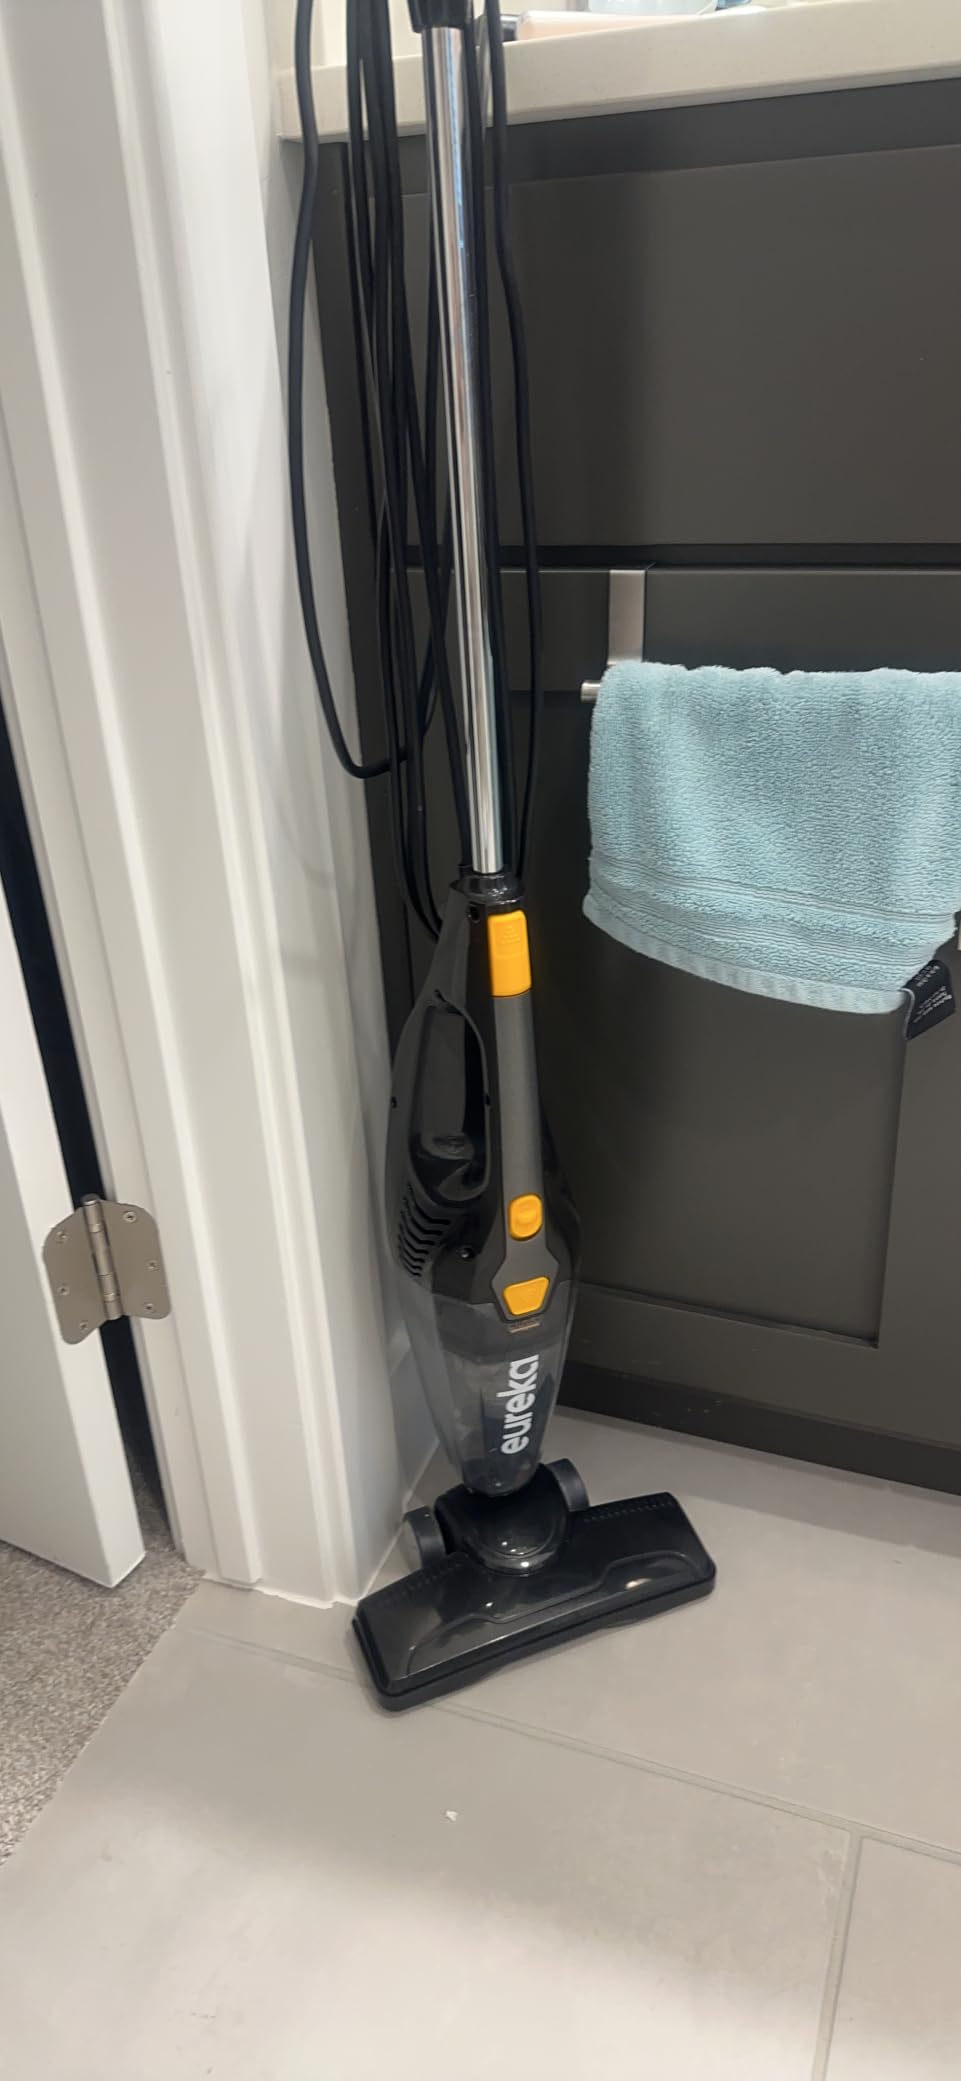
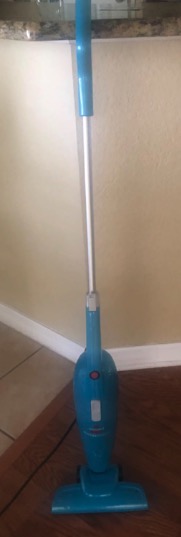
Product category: items_vacuum
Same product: no